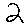
Label: 2